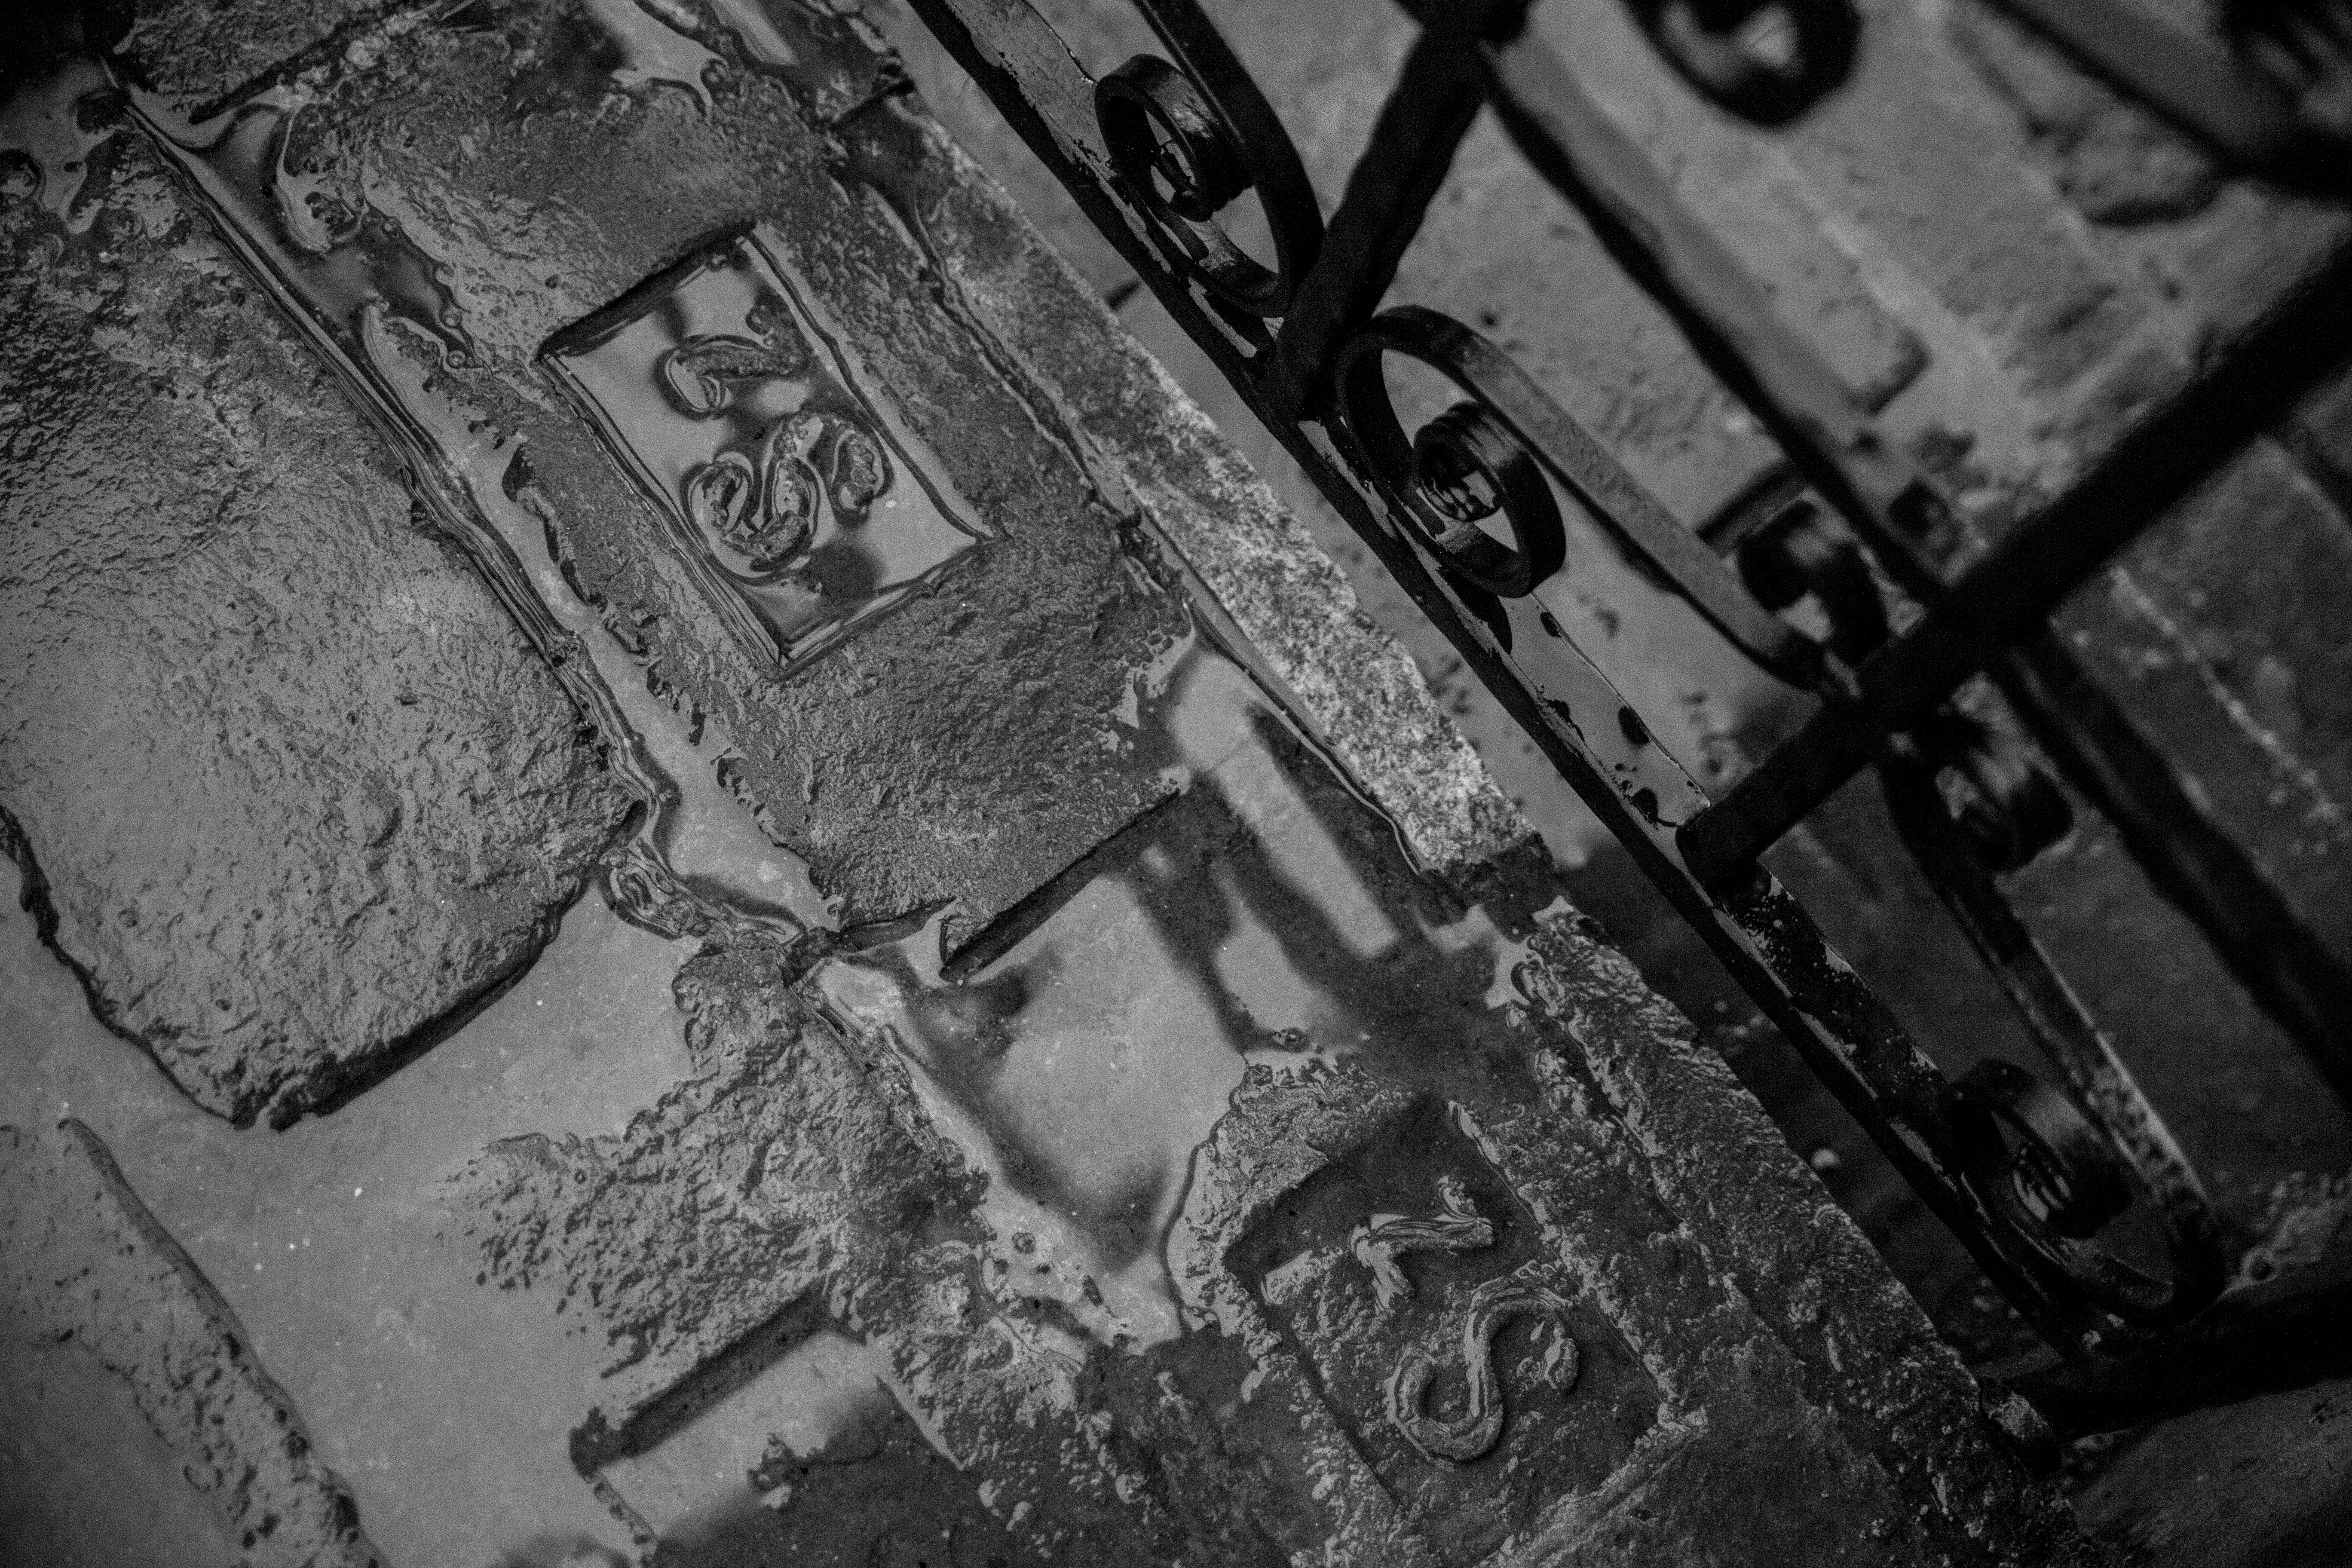
rain, brick, dark, home, design, nature, black, floor, monochrome, monochrome photography, black and white, still life photography